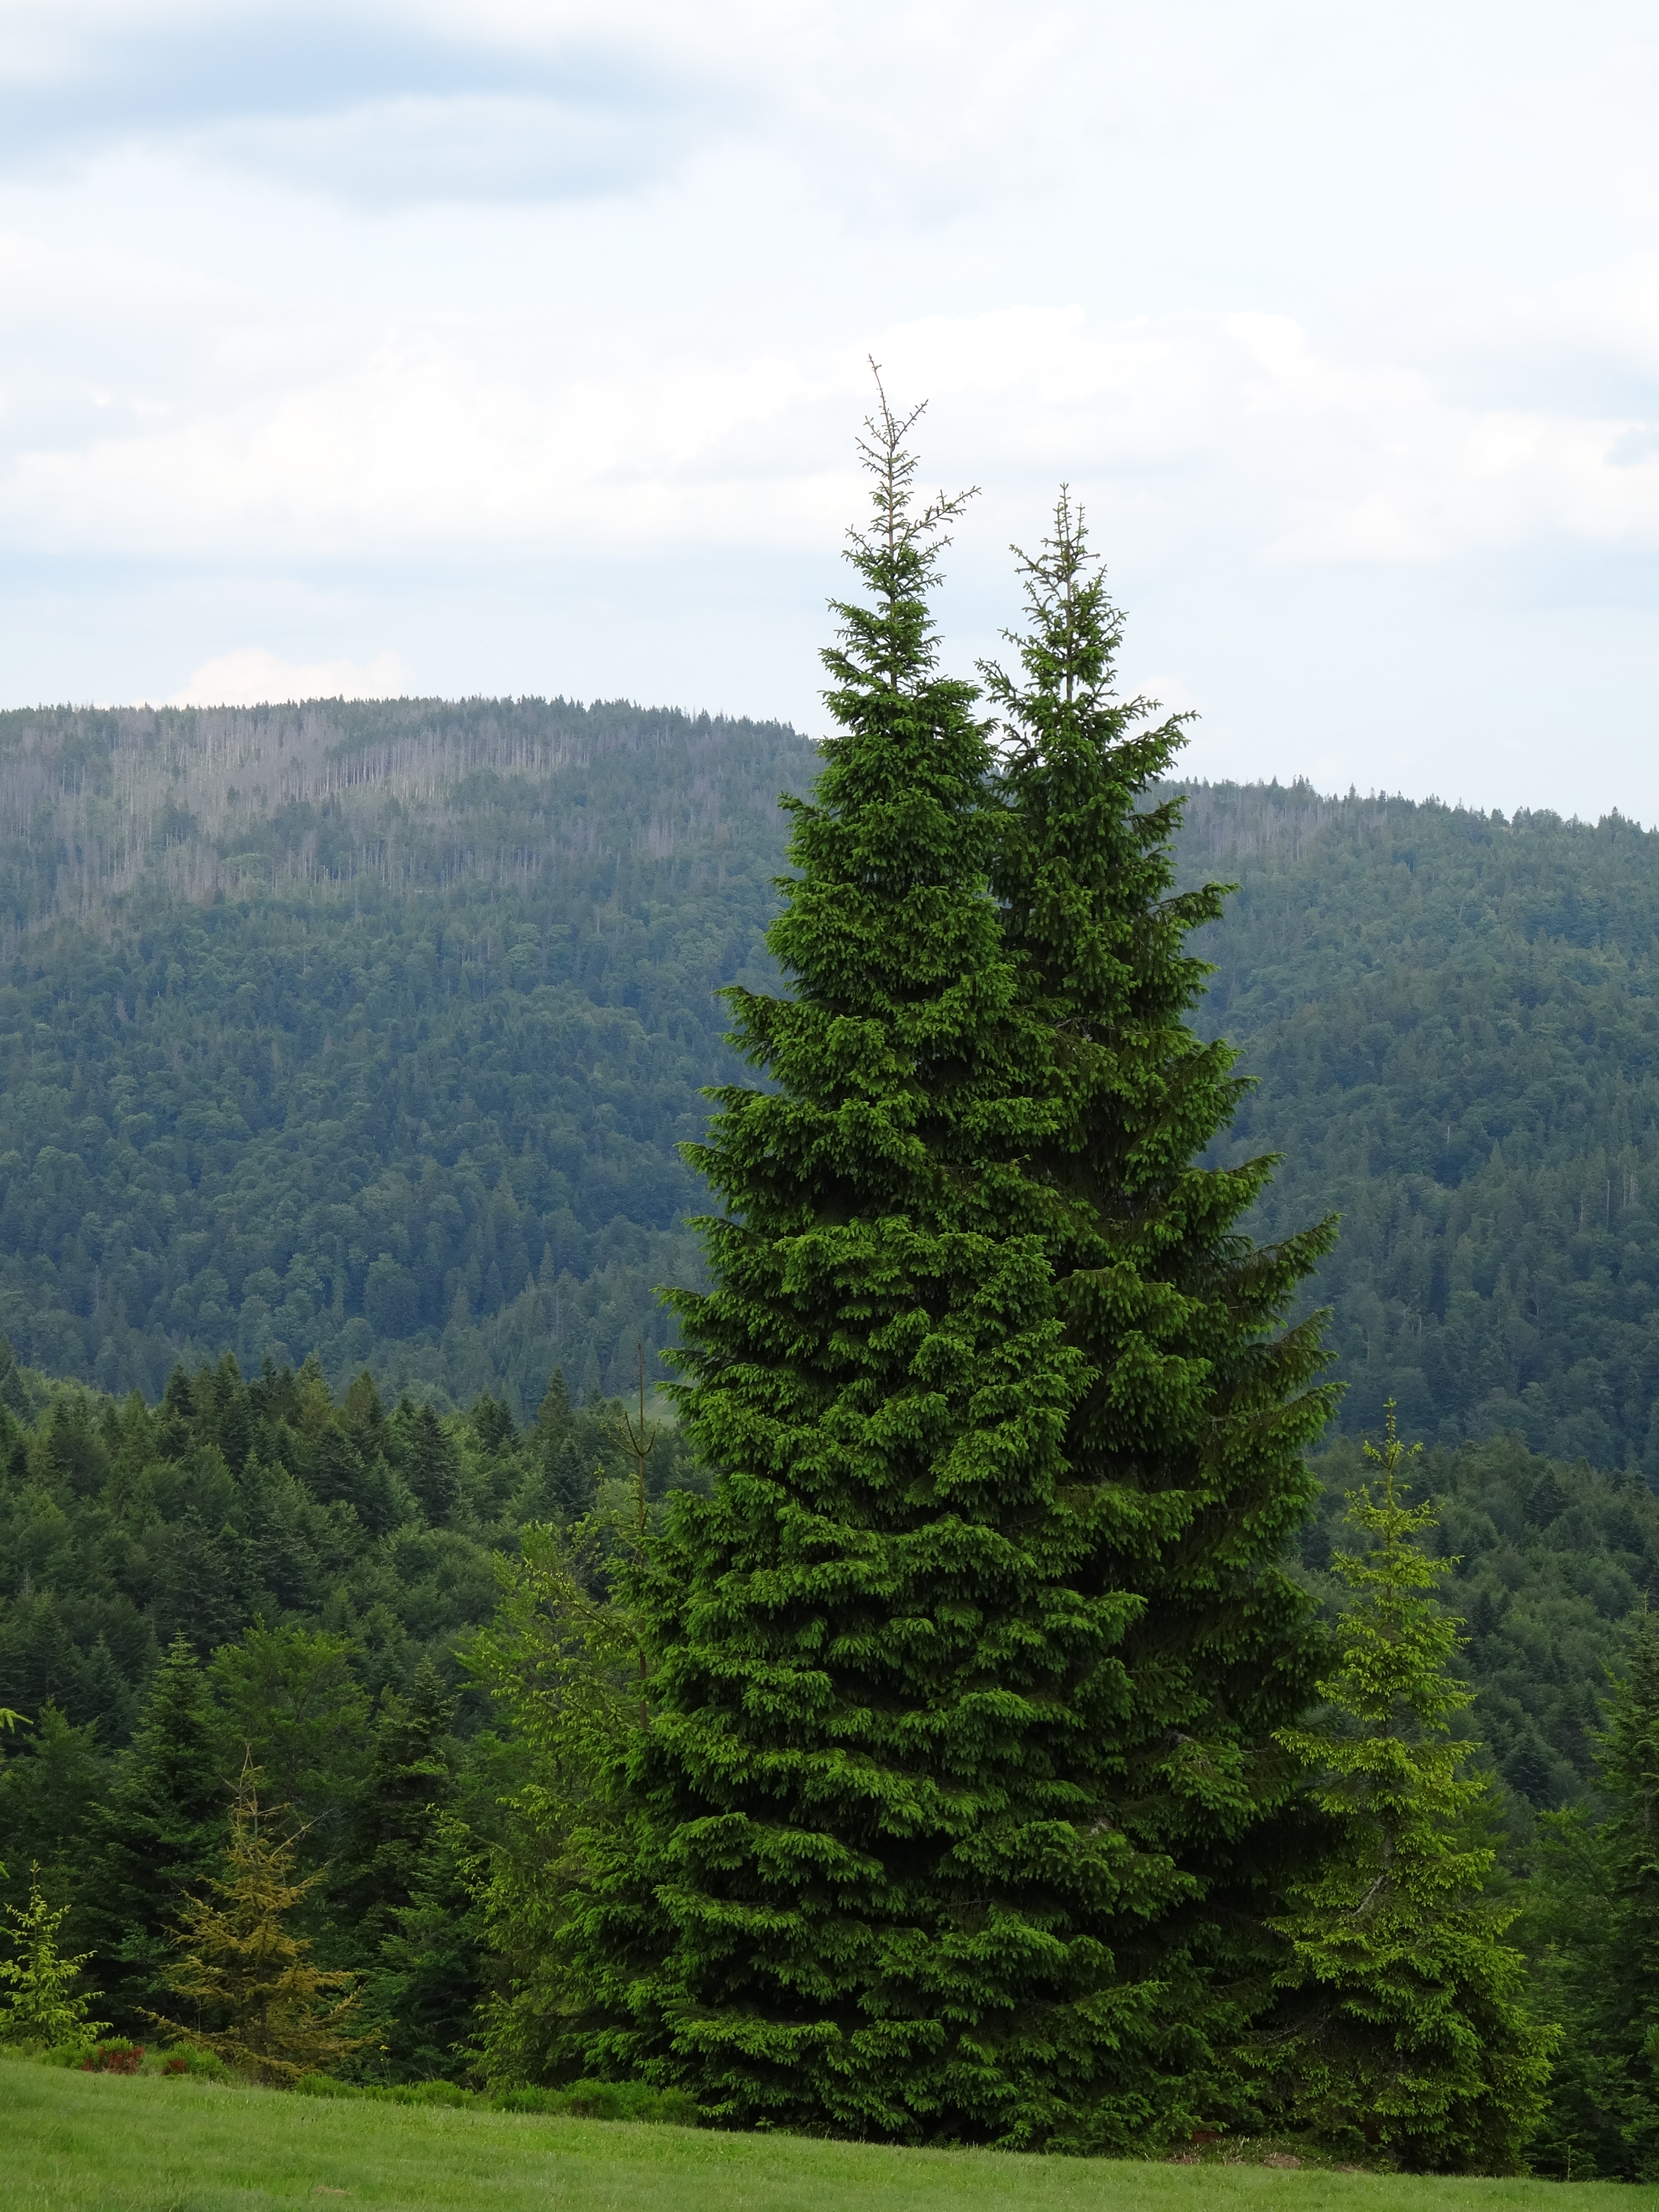
landscape, tree, forest, wilderness, mountain, plant, mountain range, summer, green, high, evergreen, fir, conifer, spruce, mountains, beauty, woodland, habitat, larch, ecosystem, biome, pine family, woody plant, temperate broadleaf and mixed forest, temperate coniferous forest, land plant